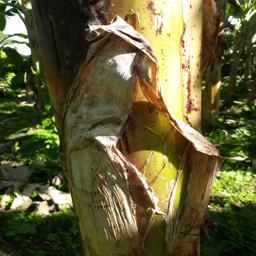
Label: PSEUDOSTEM WEEVIL